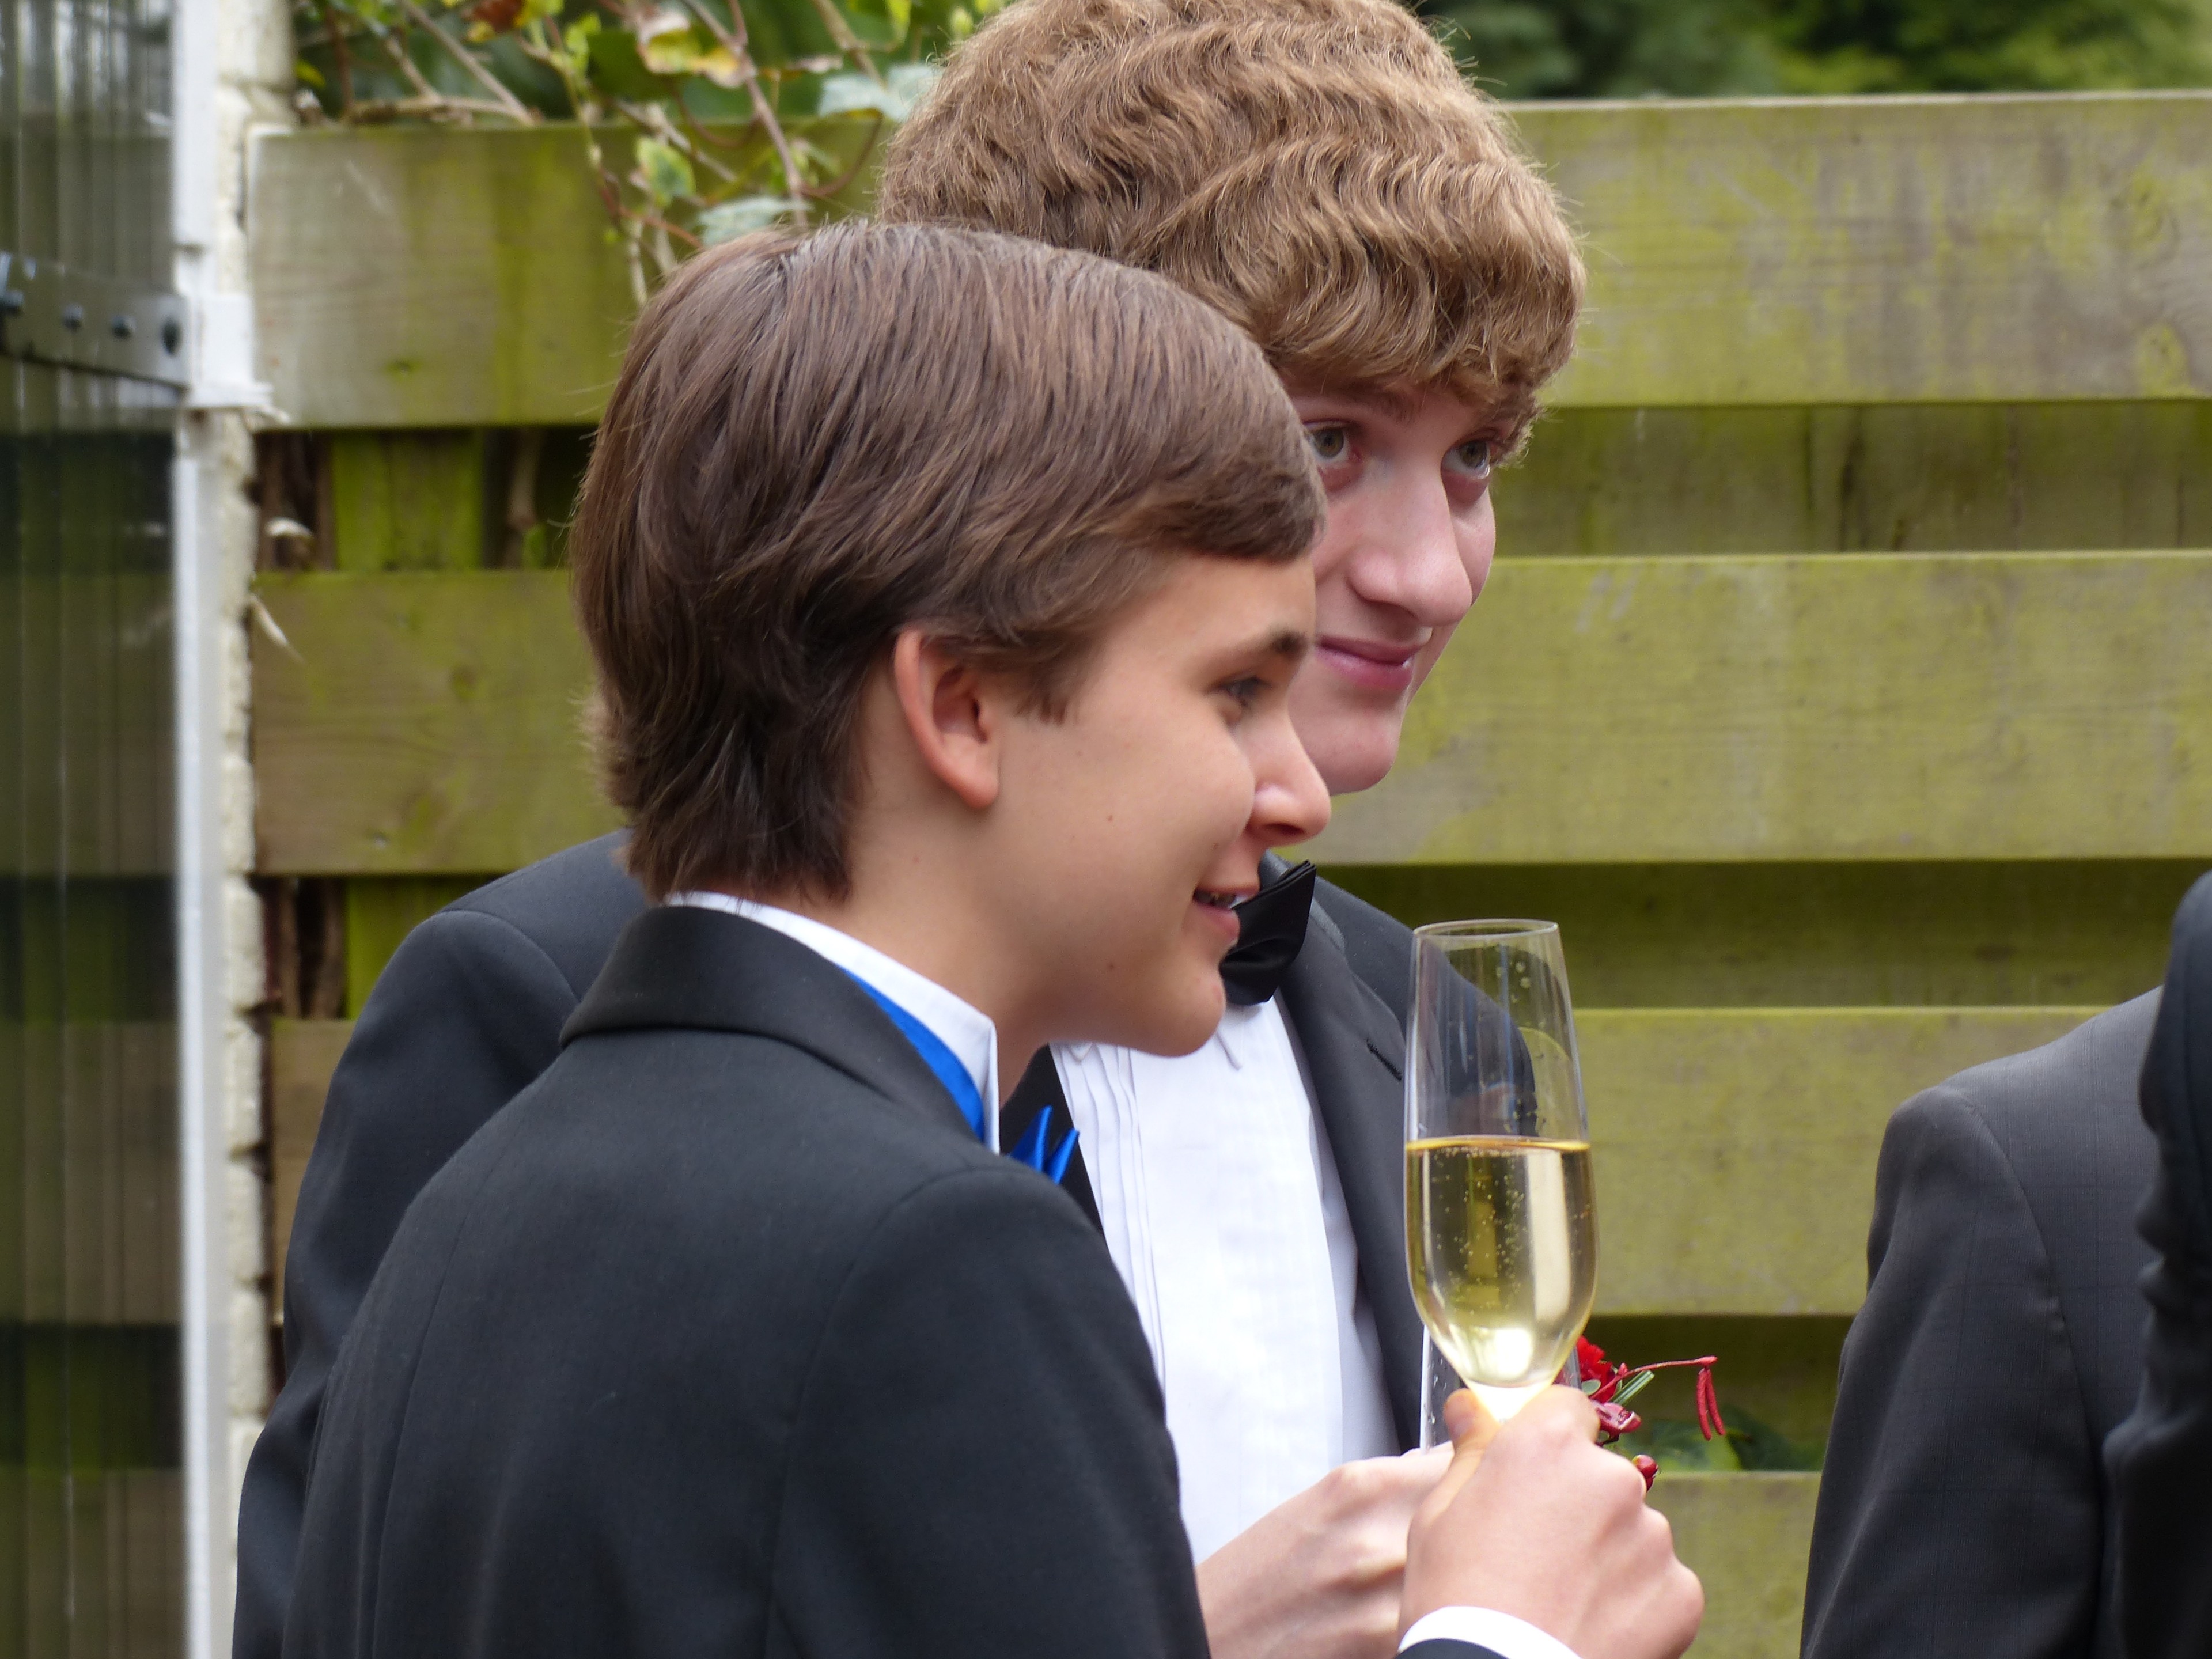
man, person, people, male, party, highschool, prom, interaction